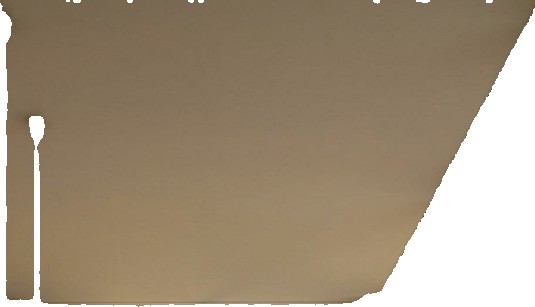
Surface category: ceiling